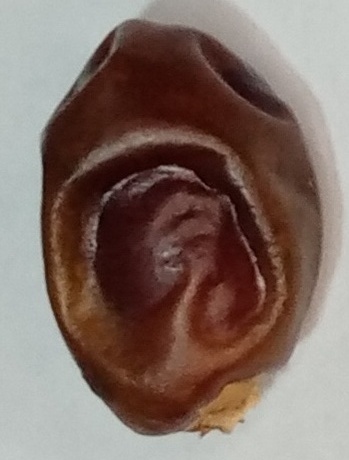
Variety: aseel
Size: small
Grade: grade-1